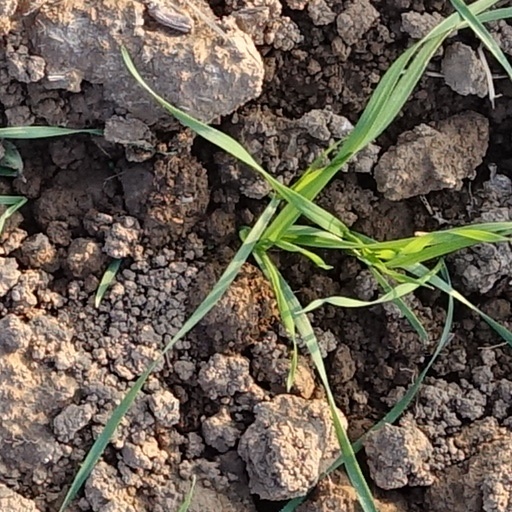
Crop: wheat